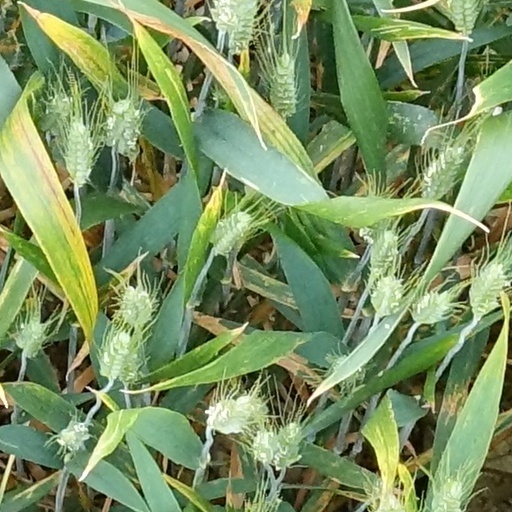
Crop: wheat